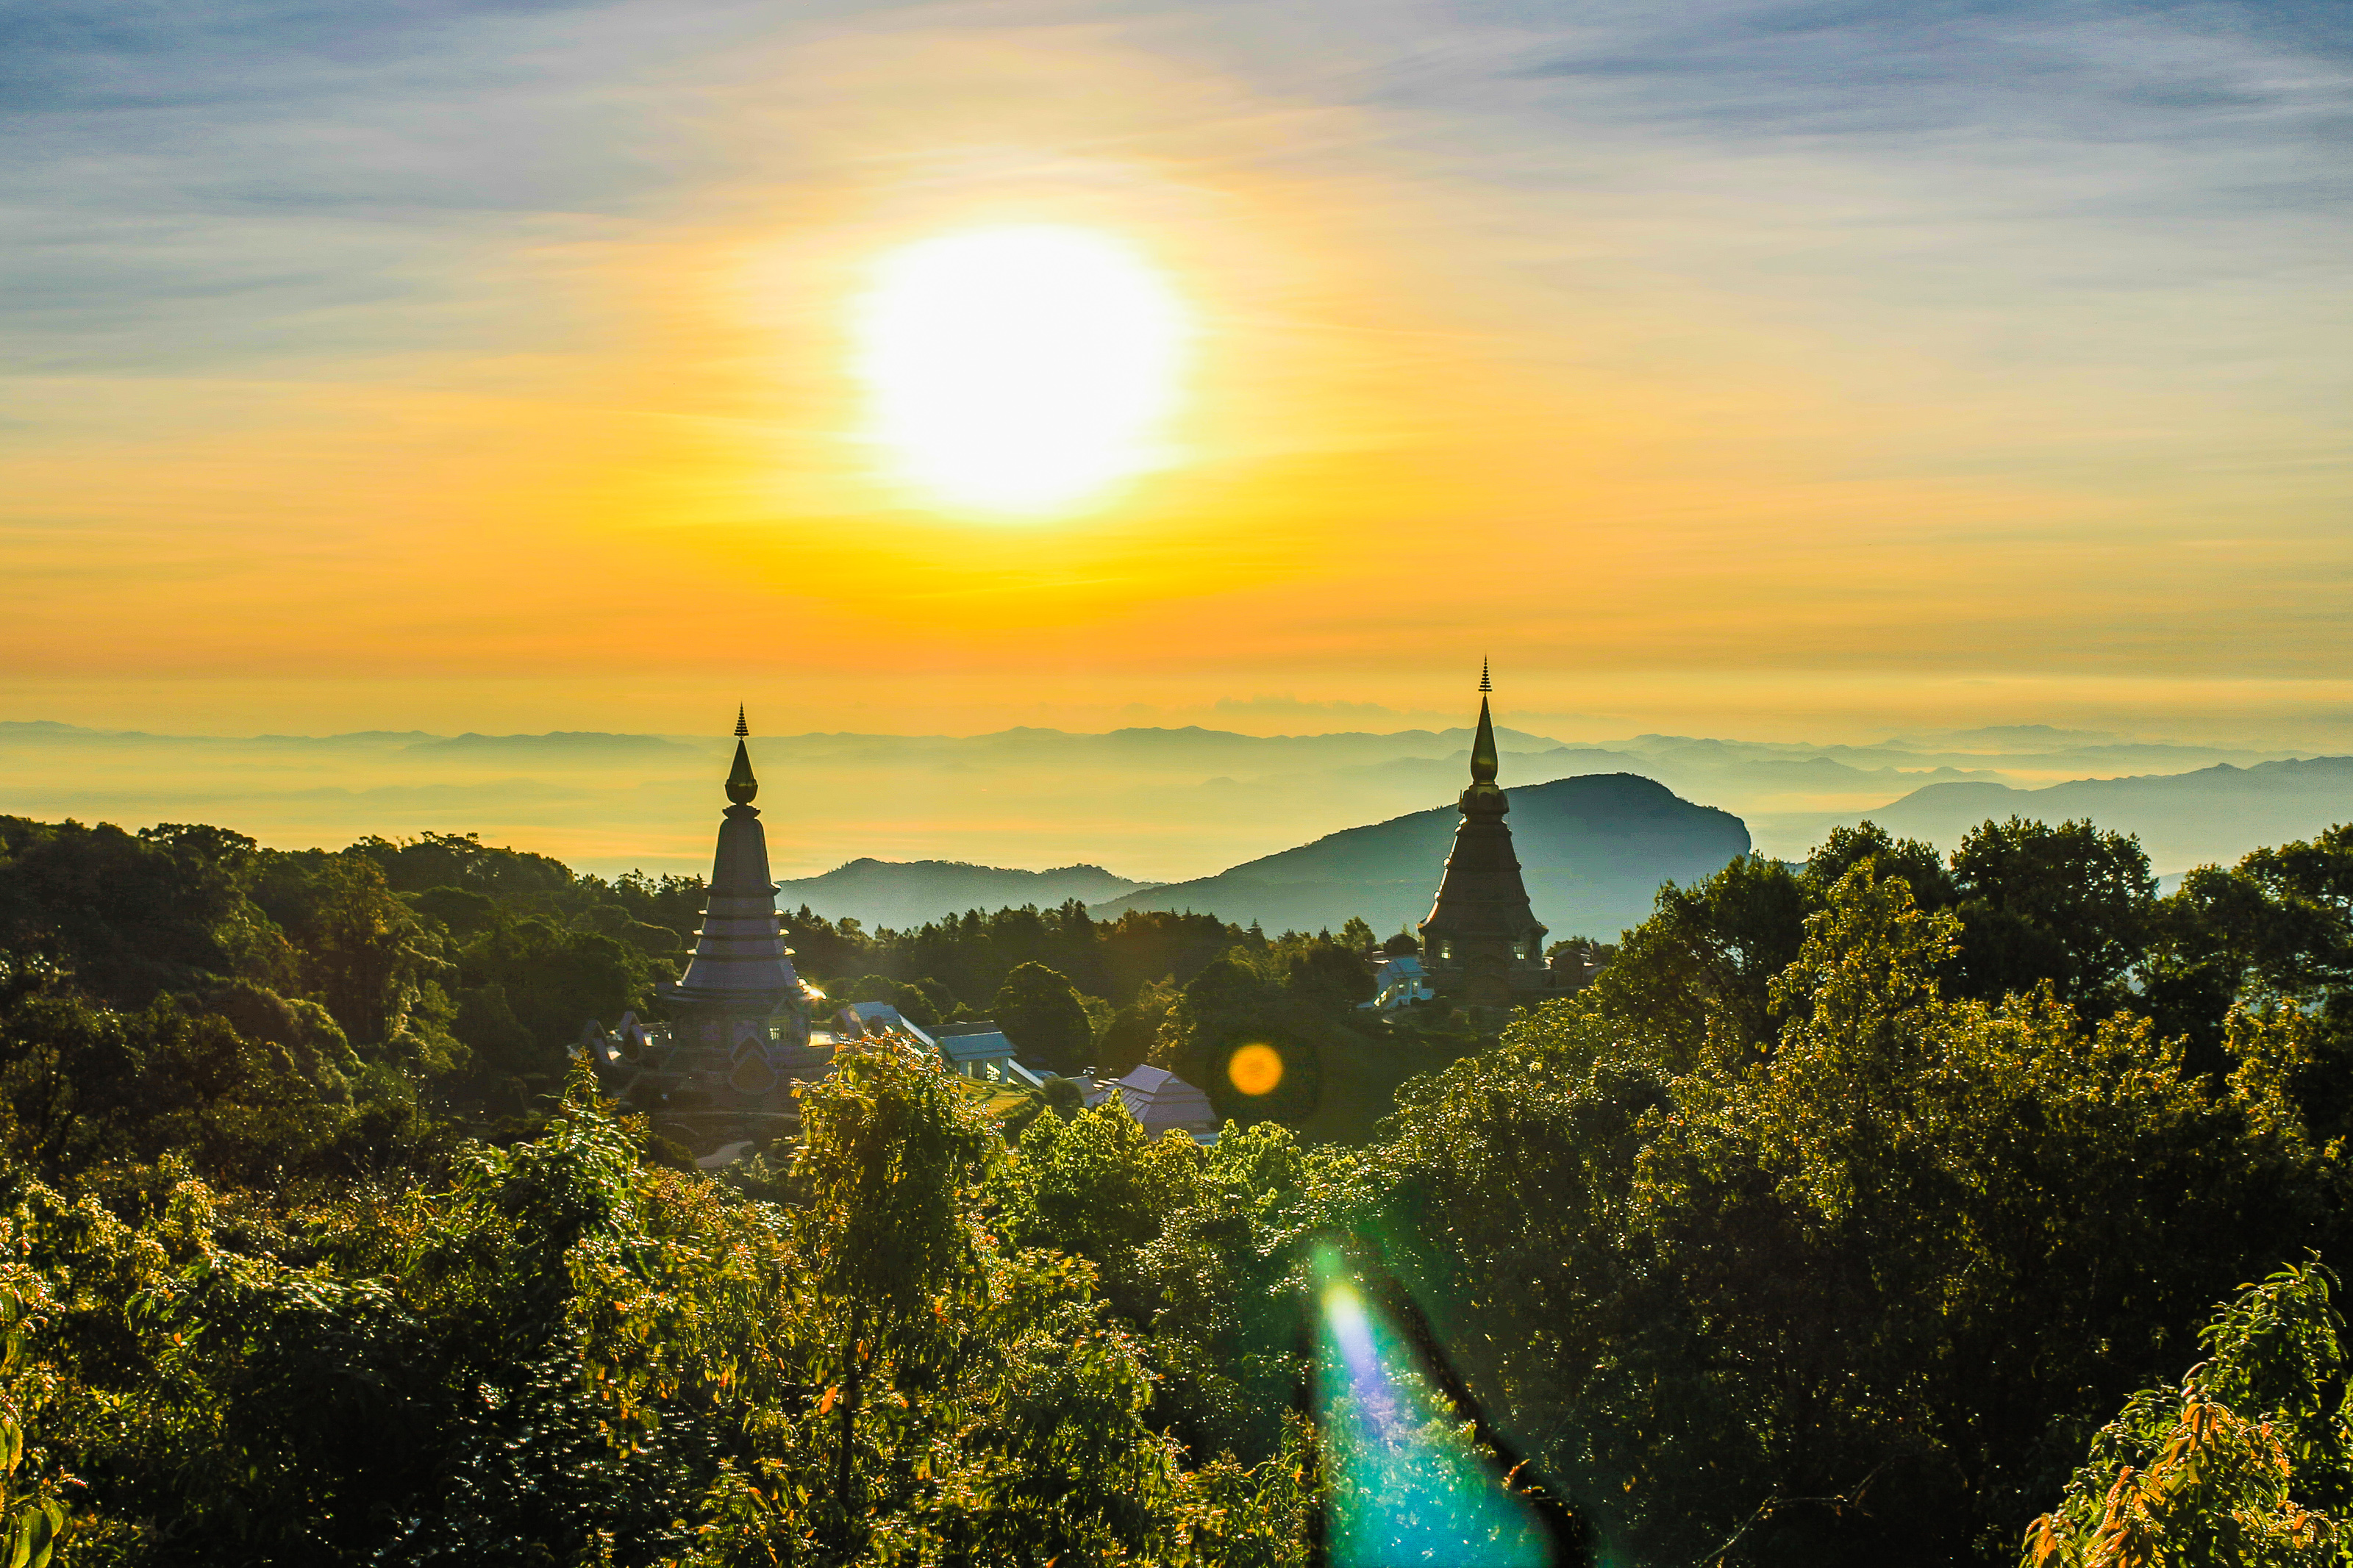
nature, mountain, sky, sunrise, sunset, morning, cloud, sunlight, atmospheric phenomenon, natural landscape, light, tree, sun, yellow, evening, horizon, hill, city, leaf, atmosphere, landscape, photography, hill station, architecture, night, tourism, dawn, lens flare, plant, astronomical object, vacation, dusk, tower, church, cityscape